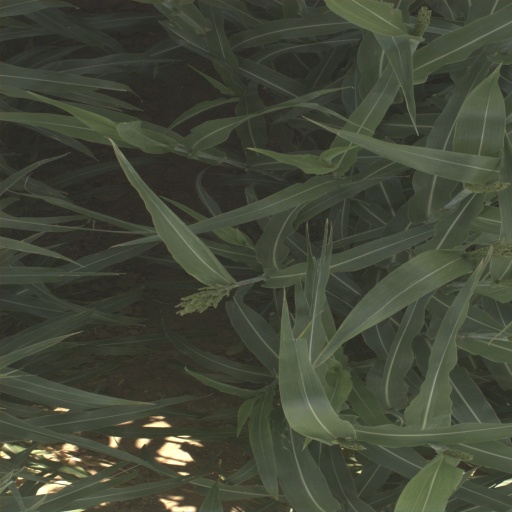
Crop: sorghum